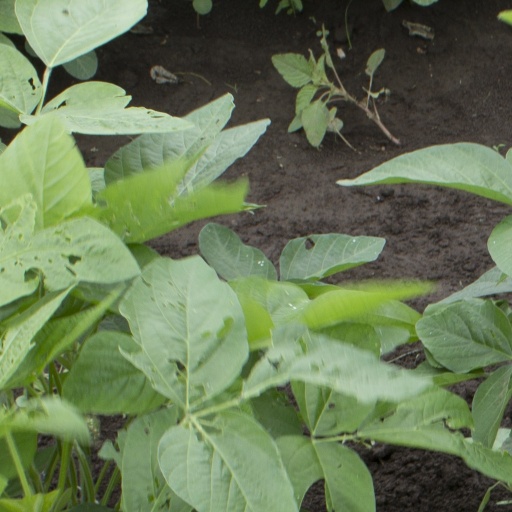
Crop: soybean